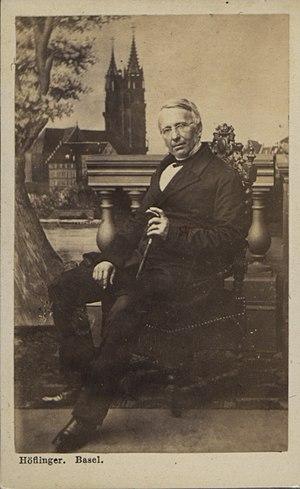
Portrait de Friedrich Miescher (1811-1887), photo